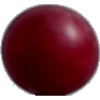
Label: Cherry Wax Red 1